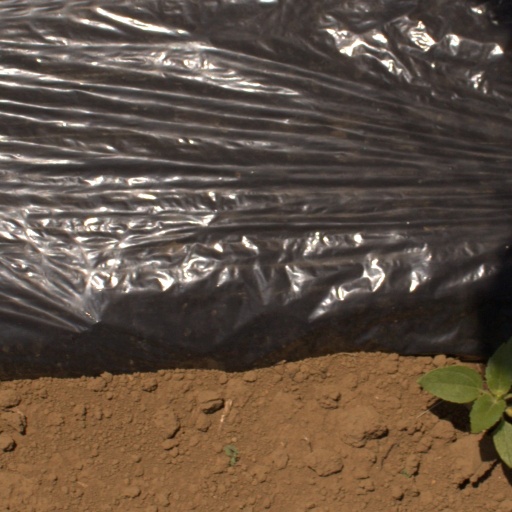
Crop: Jerusalem artichoke